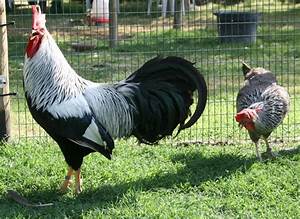
Label: chicken